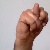
The image shows a hand gesture representing the letter 'N' in Indian Sign Language.